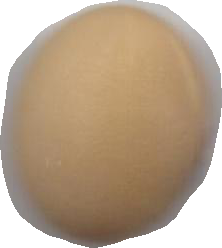
Variety: Anjasmoro